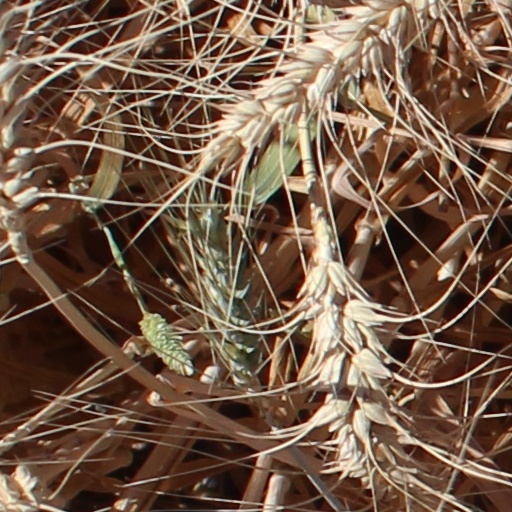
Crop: wheat